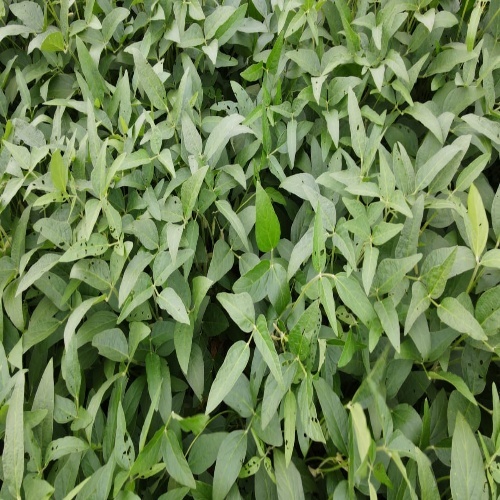
Label: Diabrotica_speciosa